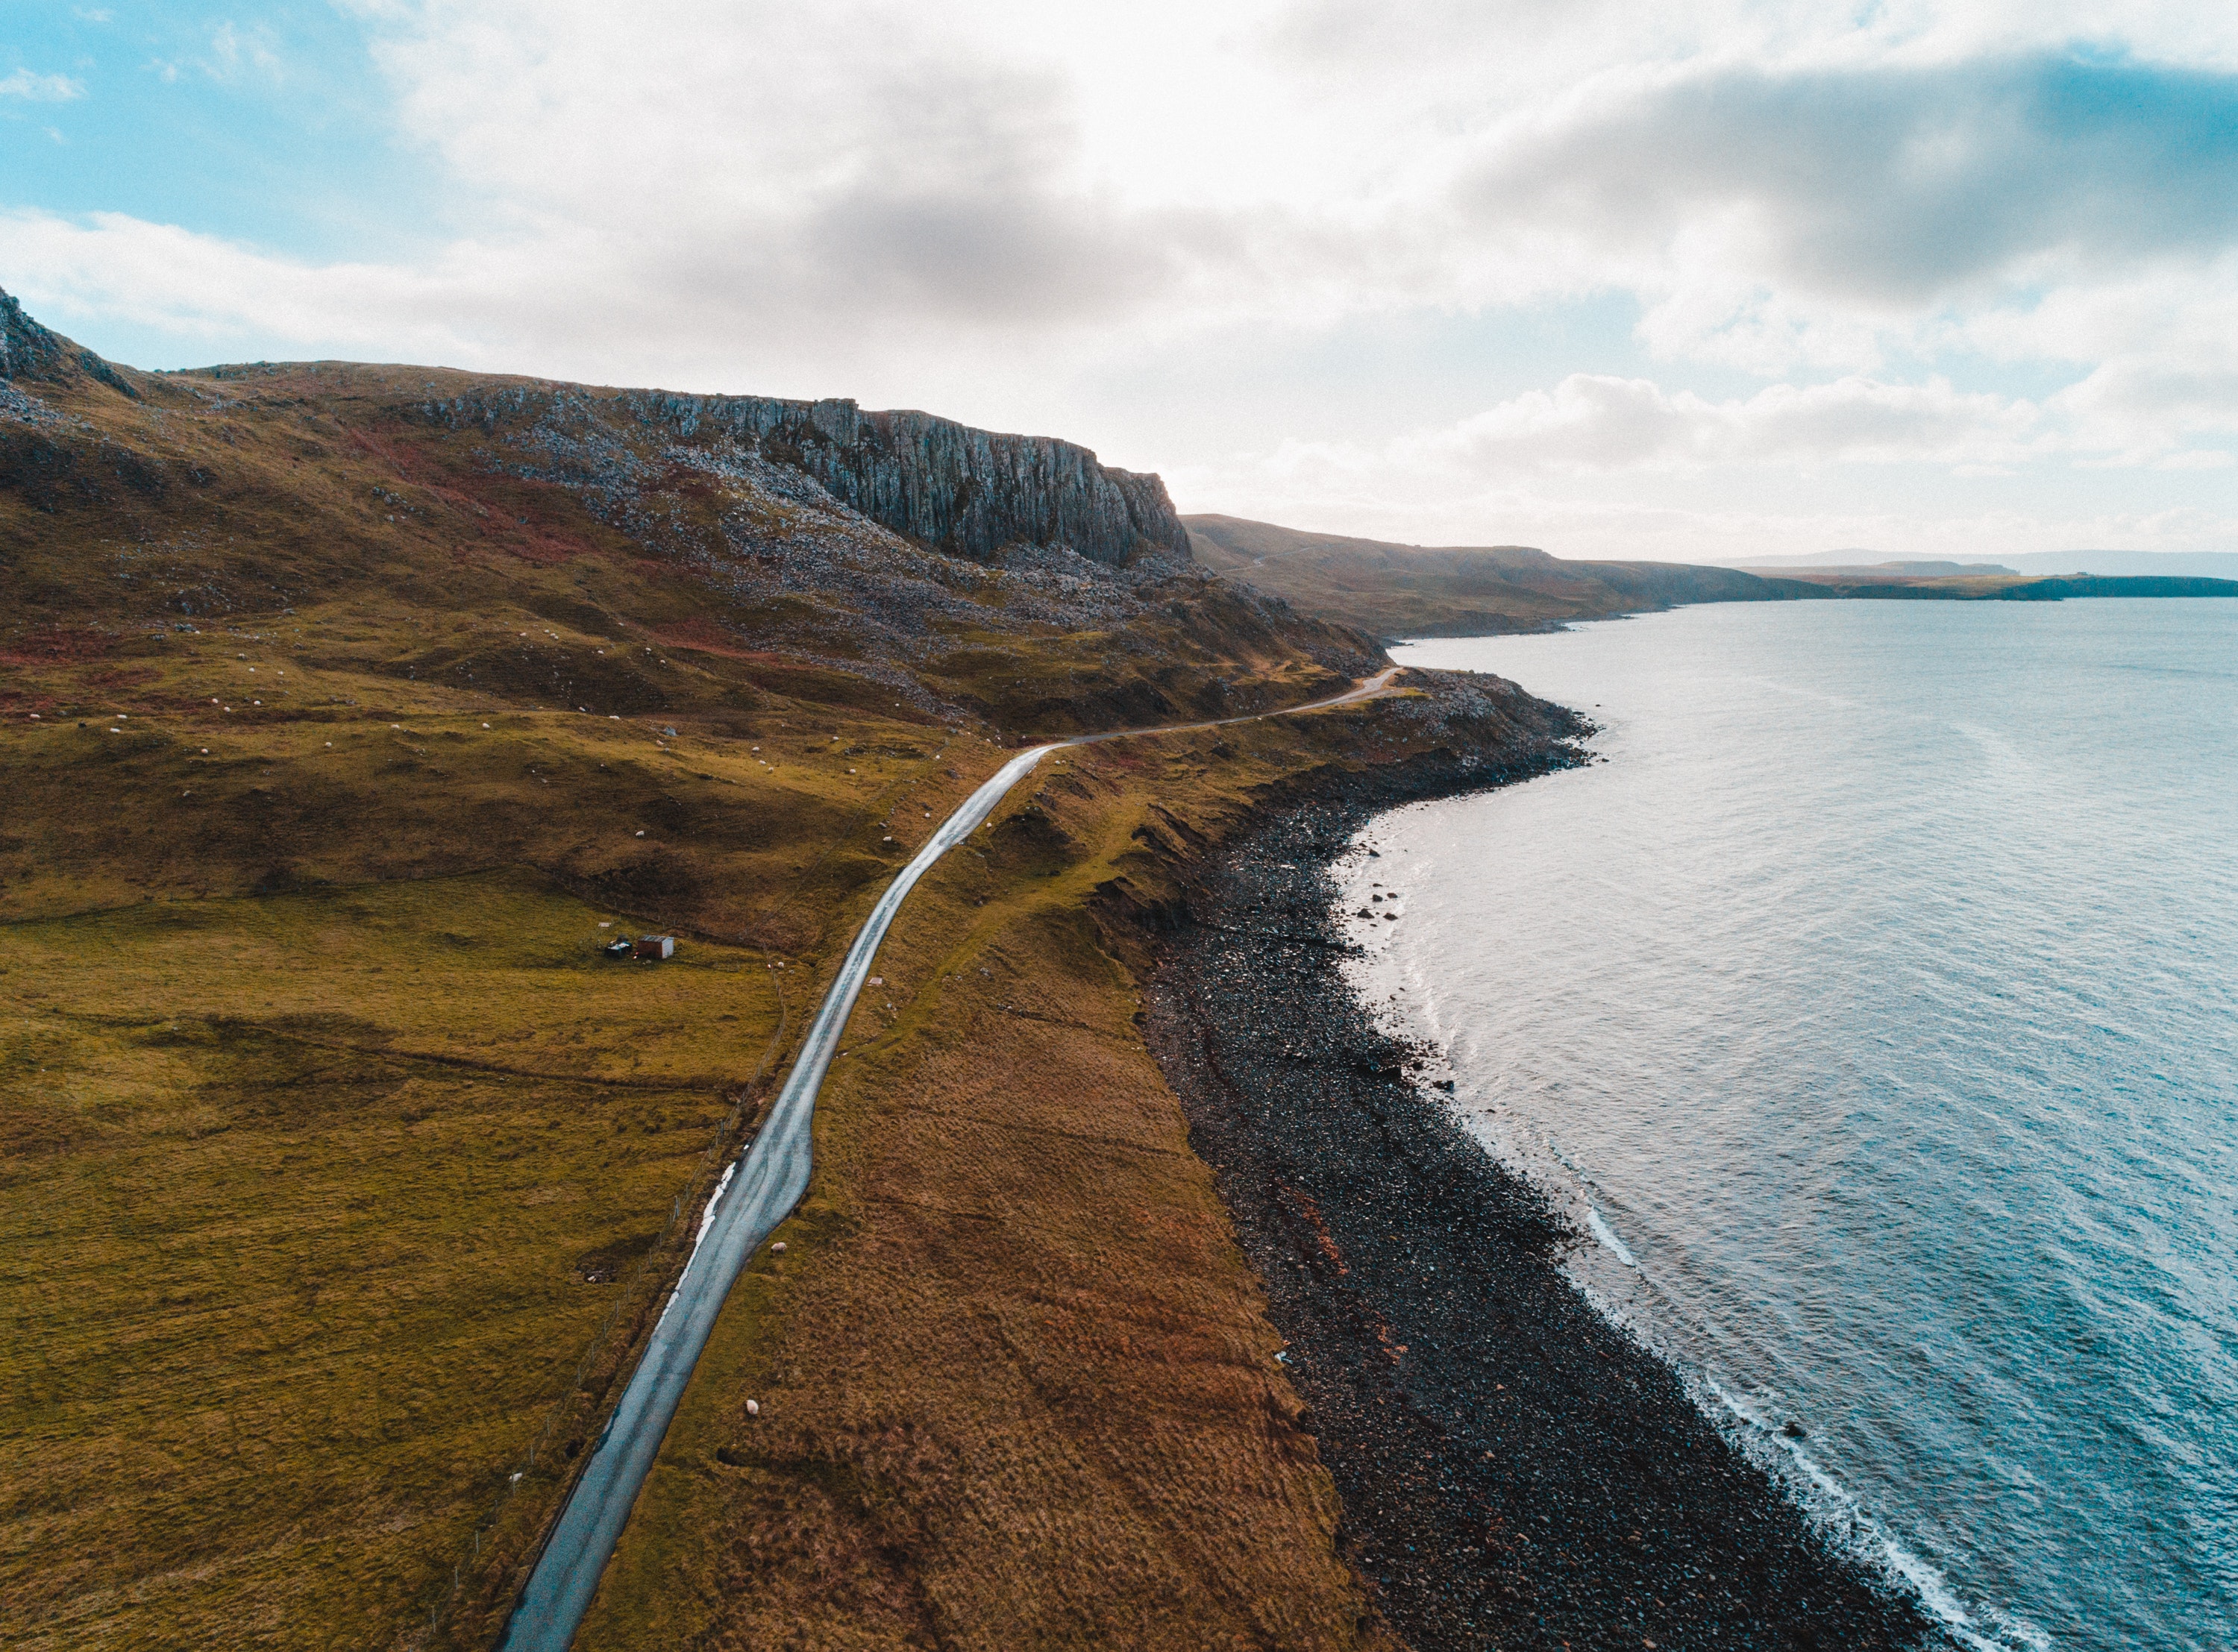
coast, sky, highland, sea, water resources, shore, headland, coastal and oceanic landforms, mountain, hill, promontory, cliff, road, ocean, terrain, geological phenomenon, landscape, wave, bay, geology, cloud, beach, rock, sound, inlet, cape, loch, vacation, fjord, tourism, horizon, reservoir, Raised beach, lake, wind wave, channel